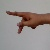
The image shows a hand gesture representing the letter 'P' in Indian Sign Language.